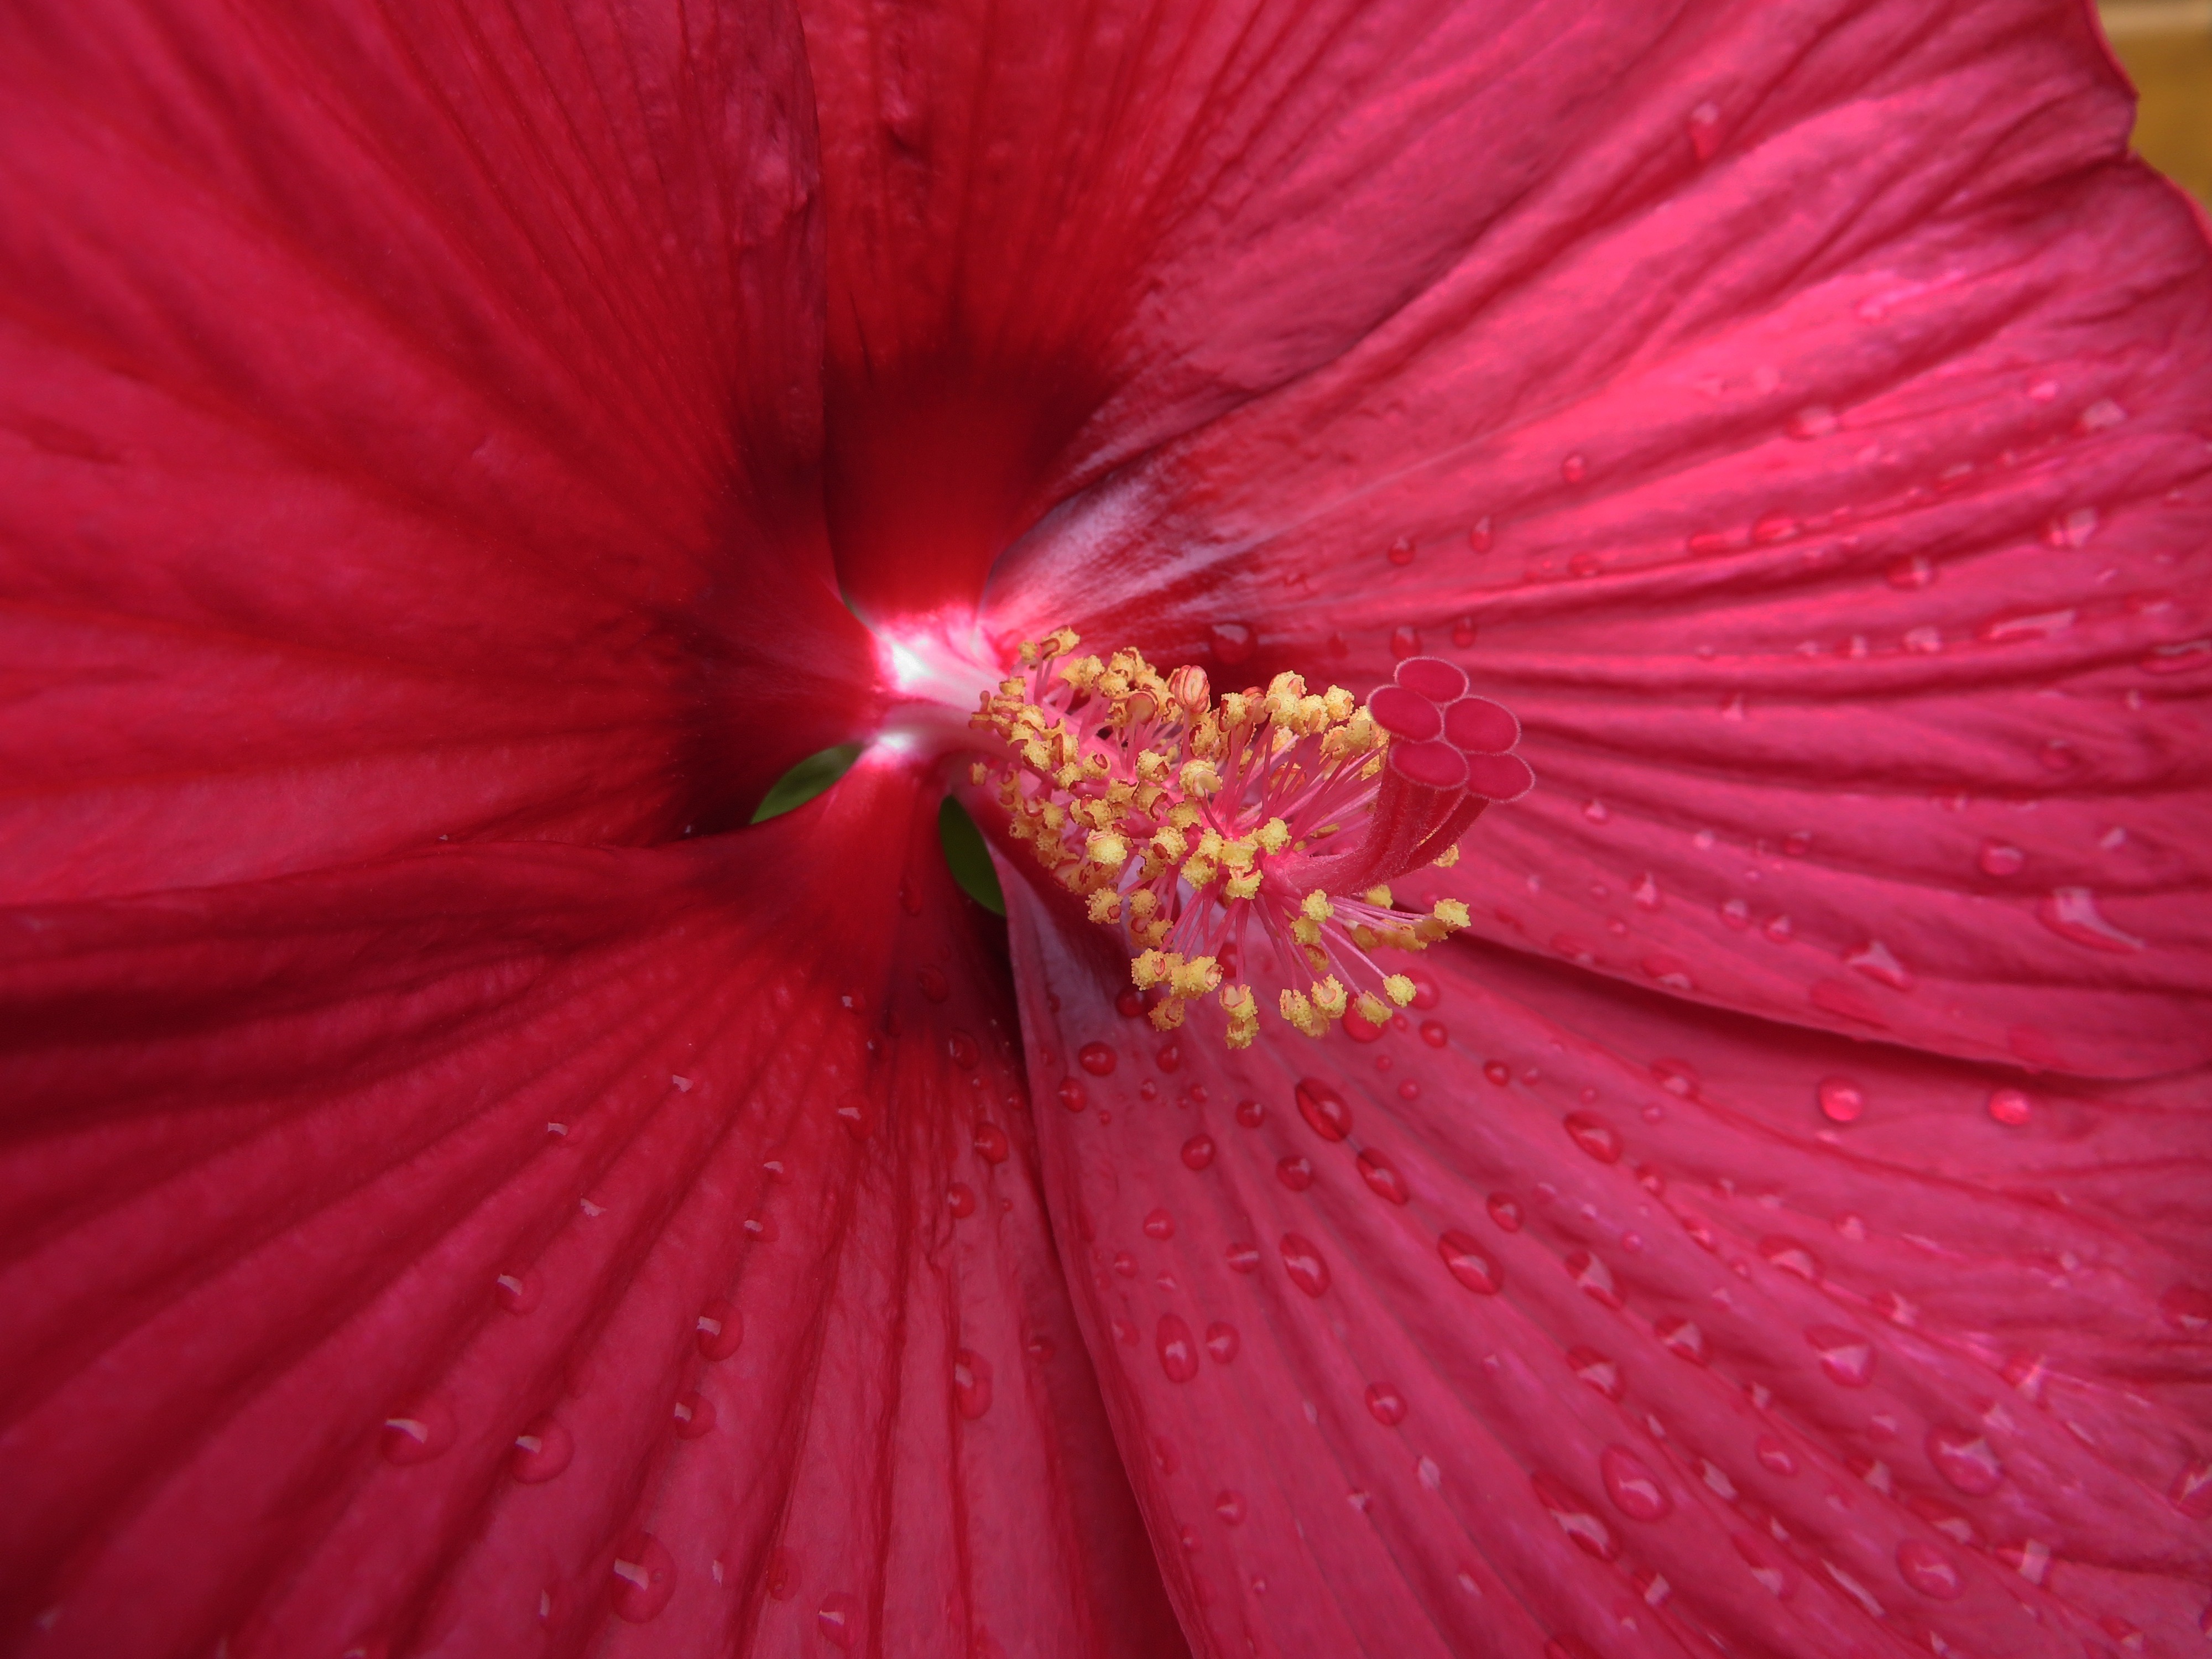
blossom, plant, leaf, flower, petal, red, botany, pink, flora, close up, petals, hibiscus, flowering, malvales, macro photography, color pink, flowering plant, land plant